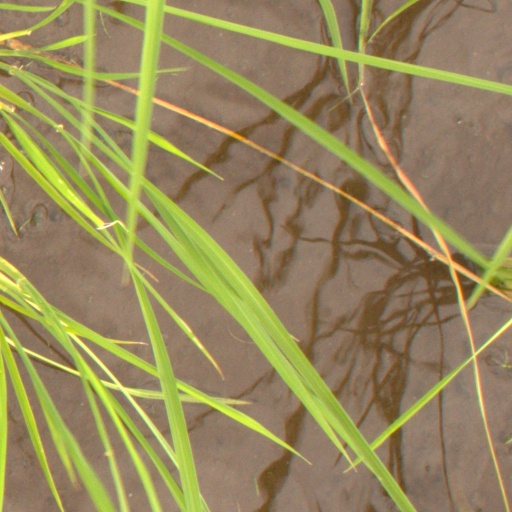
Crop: rice